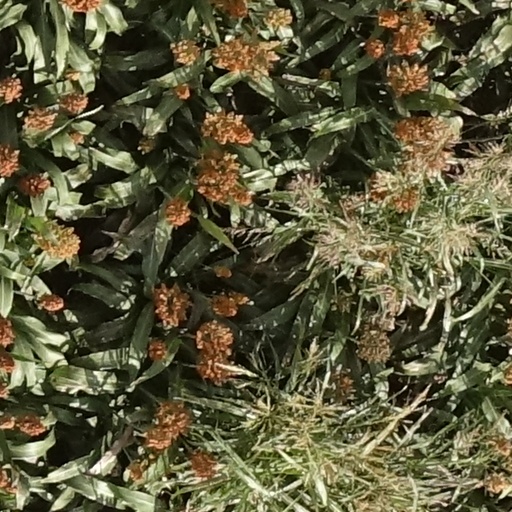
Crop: sorghum